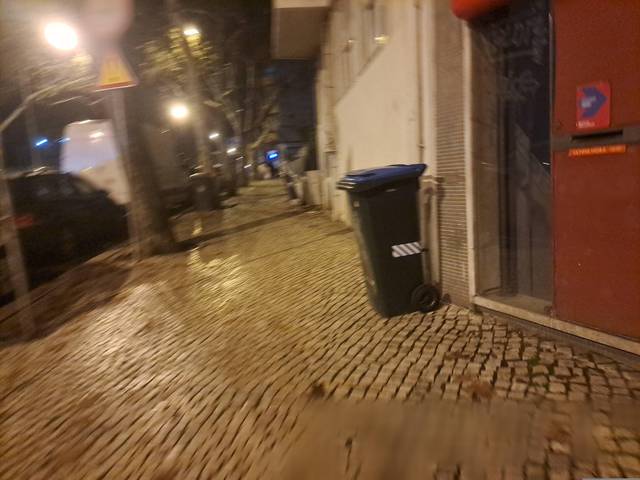
Region: Portugal
Coordinates: 38.724, -9.129